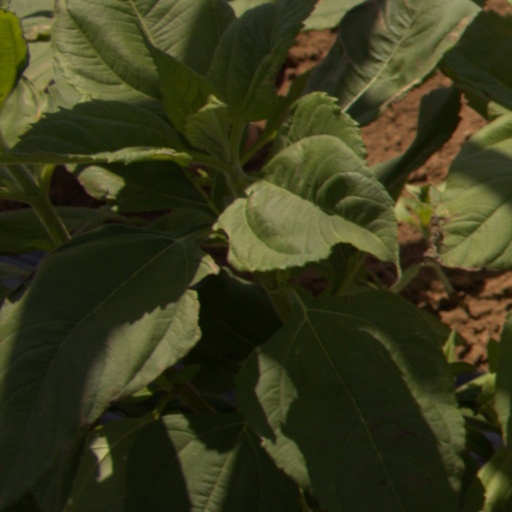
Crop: Jerusalem artichoke